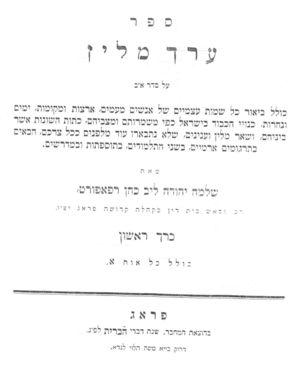
Solomon Judah Löb Rapoport est un rabbin orthodoxe galicien du XIXᵉ siècle.